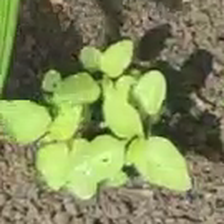
Weed species: Lamber_Quarter_plant(Chenopodium )